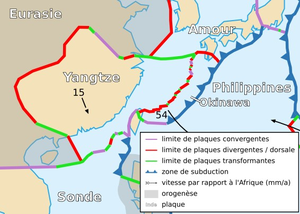
Carte de la plaque Yangtse
La plaque du Yangtsé est une plaque tectonique de la lithosphère de la planète Terre. Sa superficie est de 0,054 25 stéradians. Elle est généralement associée à la plaque eurasienne.